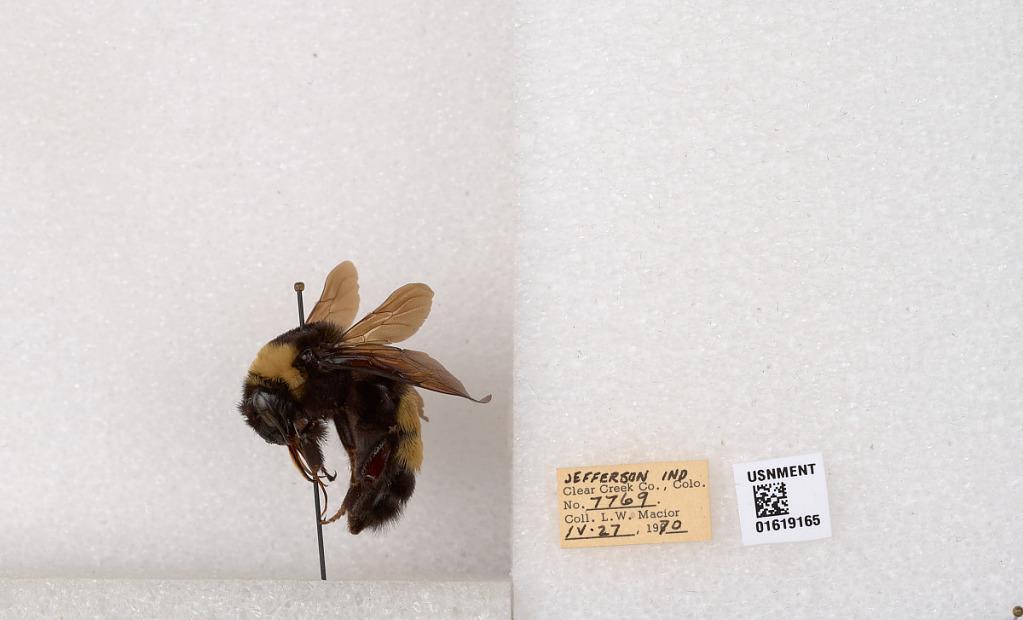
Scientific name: Bombus (Bombus) nevadensis auricormus
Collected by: L. Macior
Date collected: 1970-4-27
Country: United States
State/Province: Indiana
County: Jefferson
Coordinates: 38.7858, -85.4386